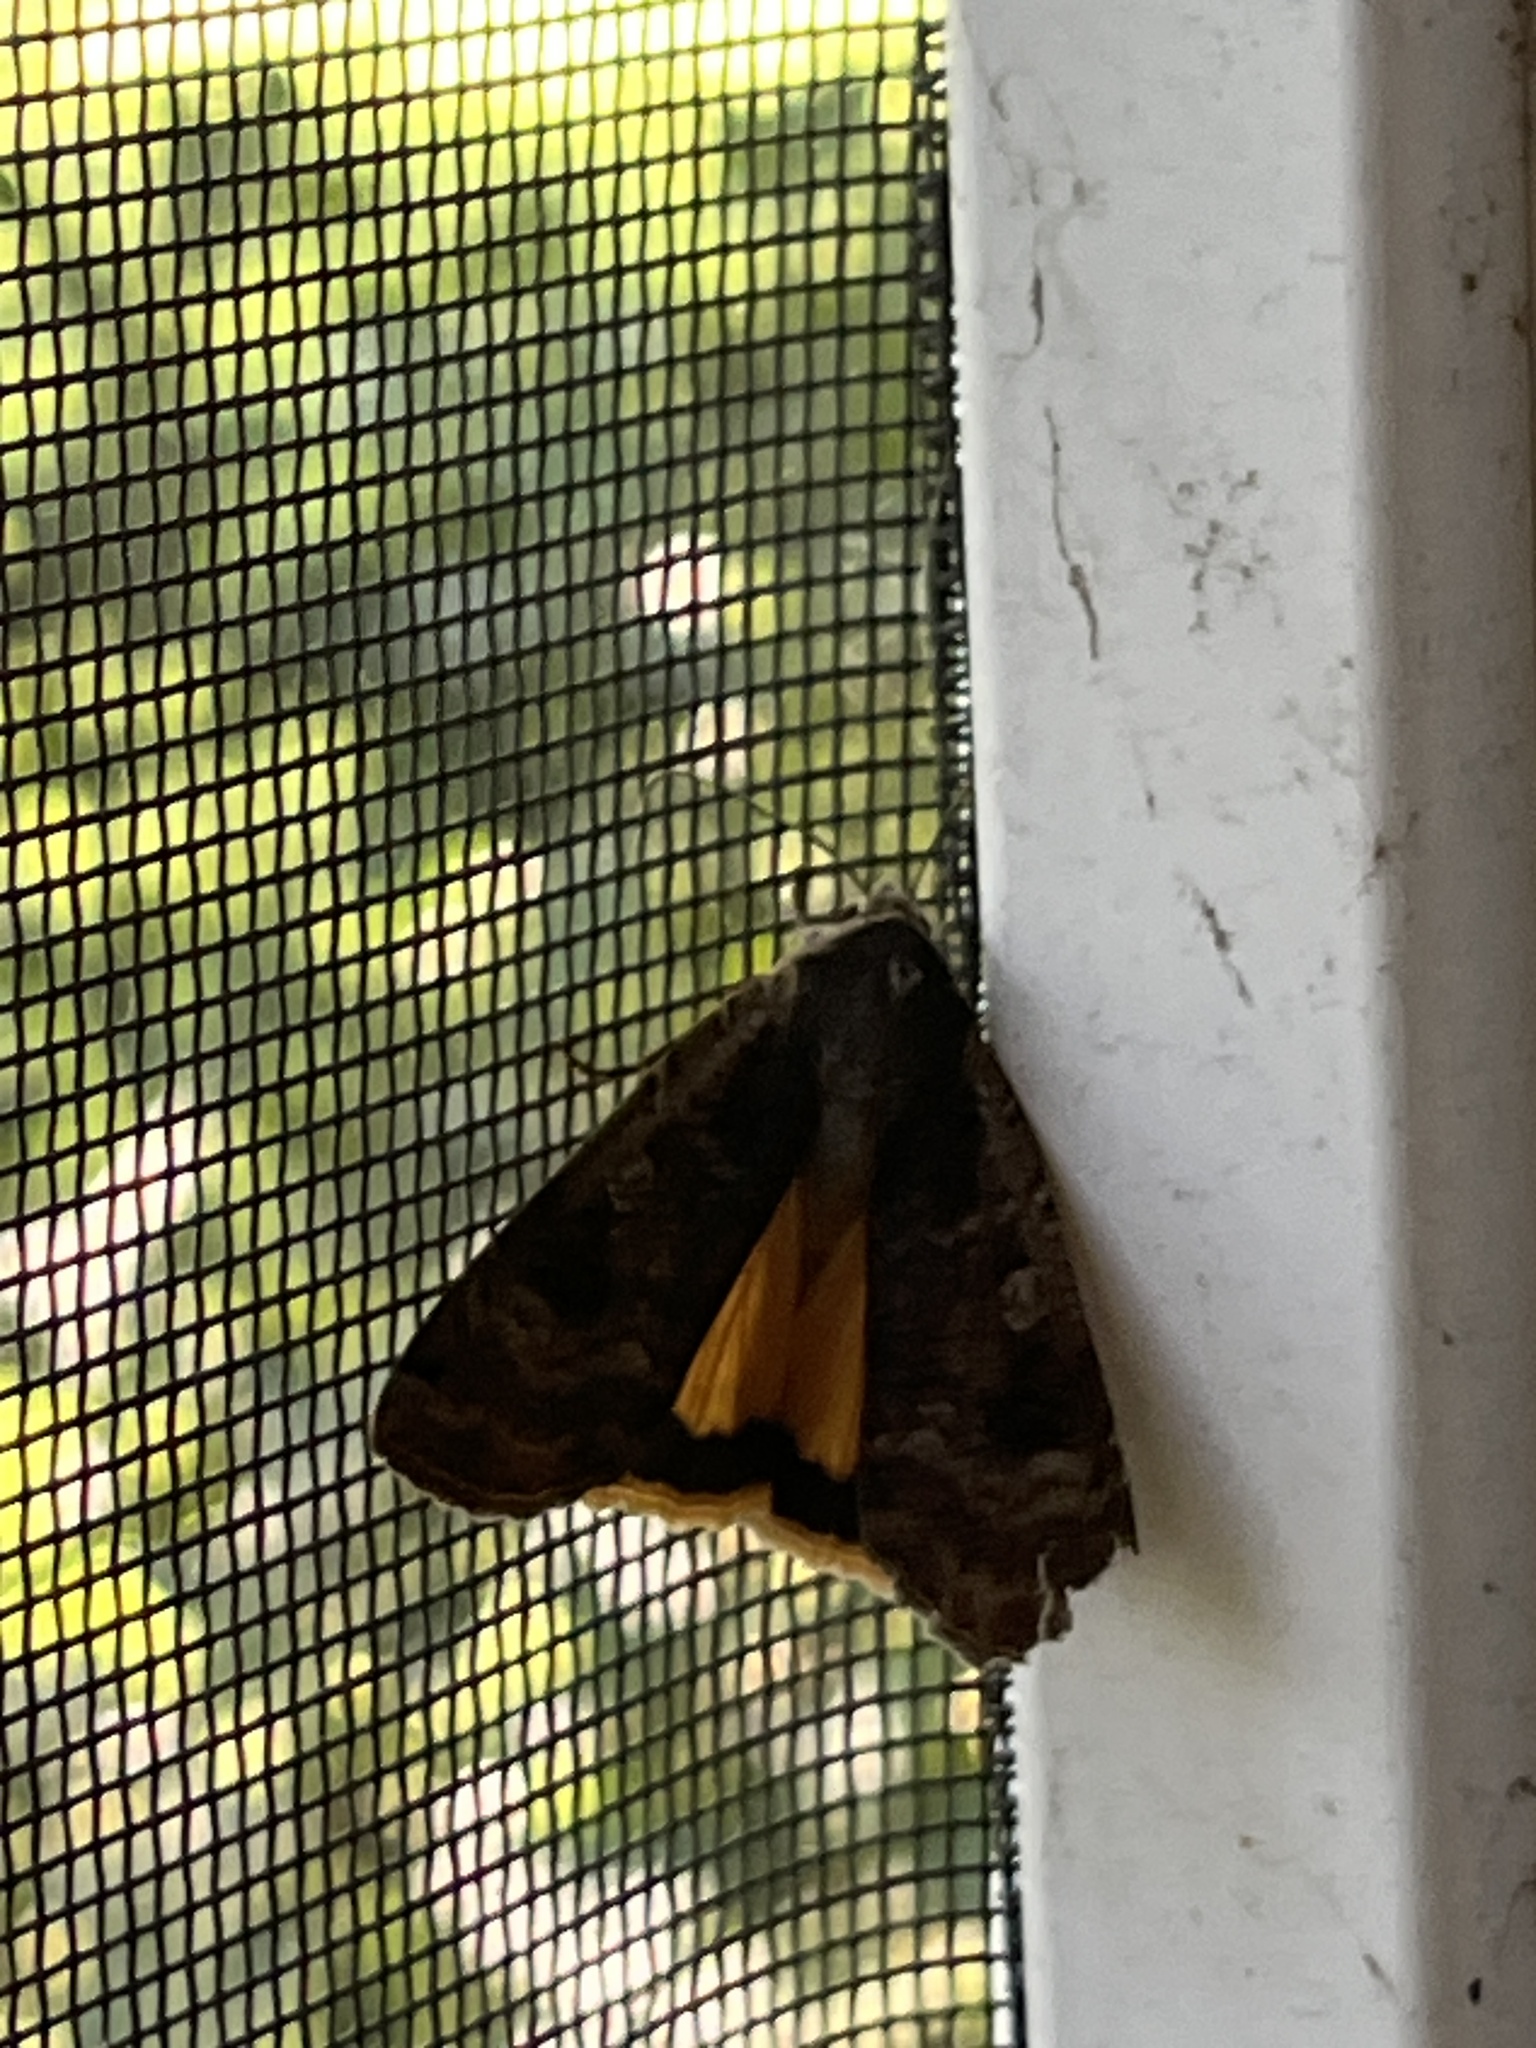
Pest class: cutworms